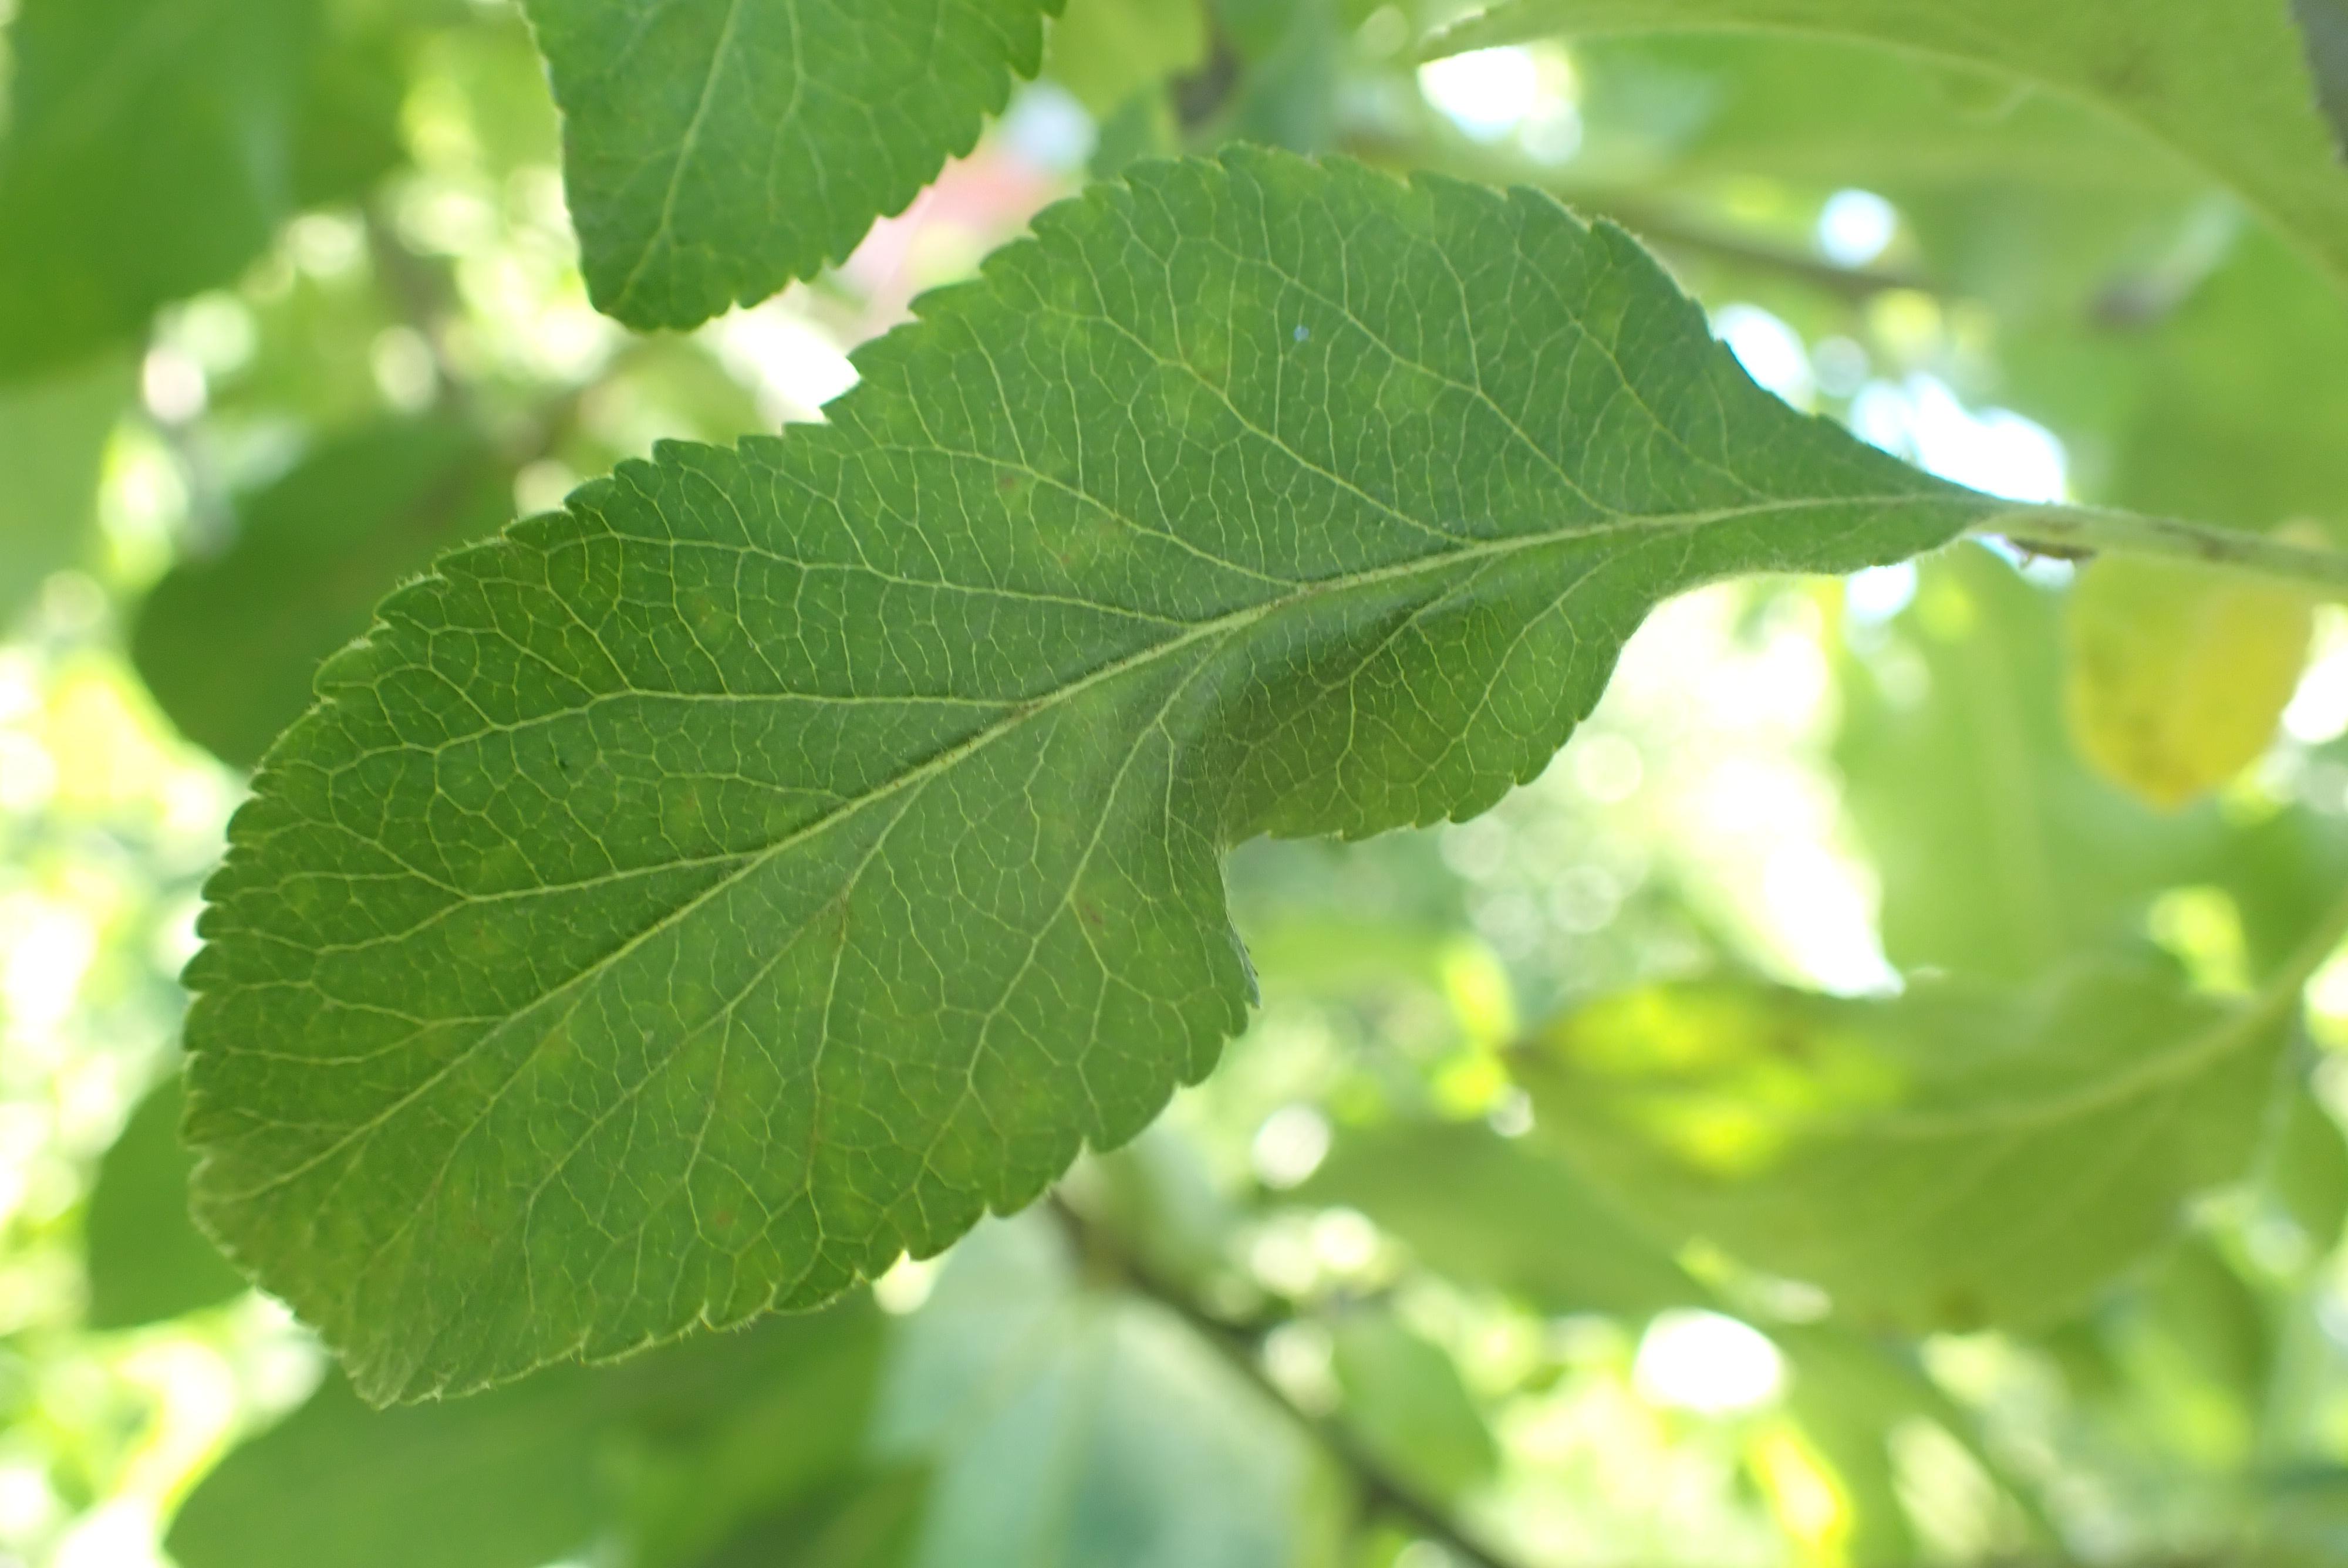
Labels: scab